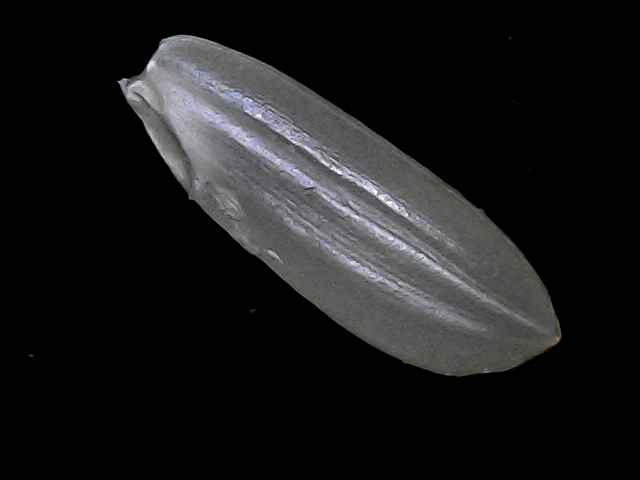
Rice variety: BRRI67